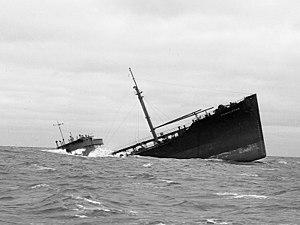
SS Pendleton est un pétrolier T2 américain construit en 1944 à Portland pour la War Shipping Administration.
The Finest Hours ou Les Heures de gloire au Québec est un film d'action américain réalisé par Craig Gillespie, sorti en 2016.